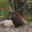
Label: deer